Han family of Lasem

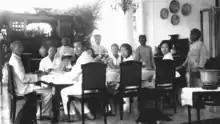
The Han-Kan family, headed by H. H. Kan, early 20th century

Two of Han Siong Kong's sons, by a daughter of the regent of Rajegwesi according to J. Hageman, played a prominent role in consolidating Dutch rule in East Java in the 18th century. The elder, Soero Pernollo (1720 – 1776), converted to Islam, and served the Dutch East India Company as police chief, harbourmaster of Surabaya and bureaucrat. The younger, Han Bwee Kong (1727 – 1778), became the earliest recorded Dutch-appointed "Kapitein der Chinezen", or head of the Chinese community, of Surabaya.